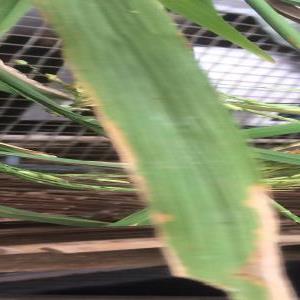
Disease: Bacterialblight